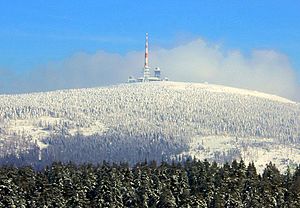
Bloksbjerg
Toppen af Brocken med TV-tårnet
Bloksbjerg eller Brocken er det højeste bjerg i Harzen, Tyskland, med en højde på 1.141 meter.